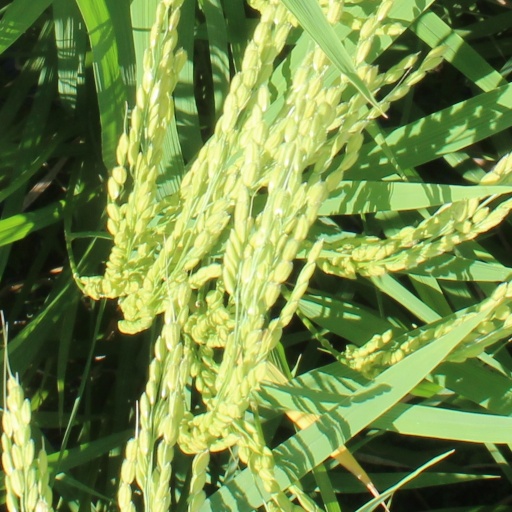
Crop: rice